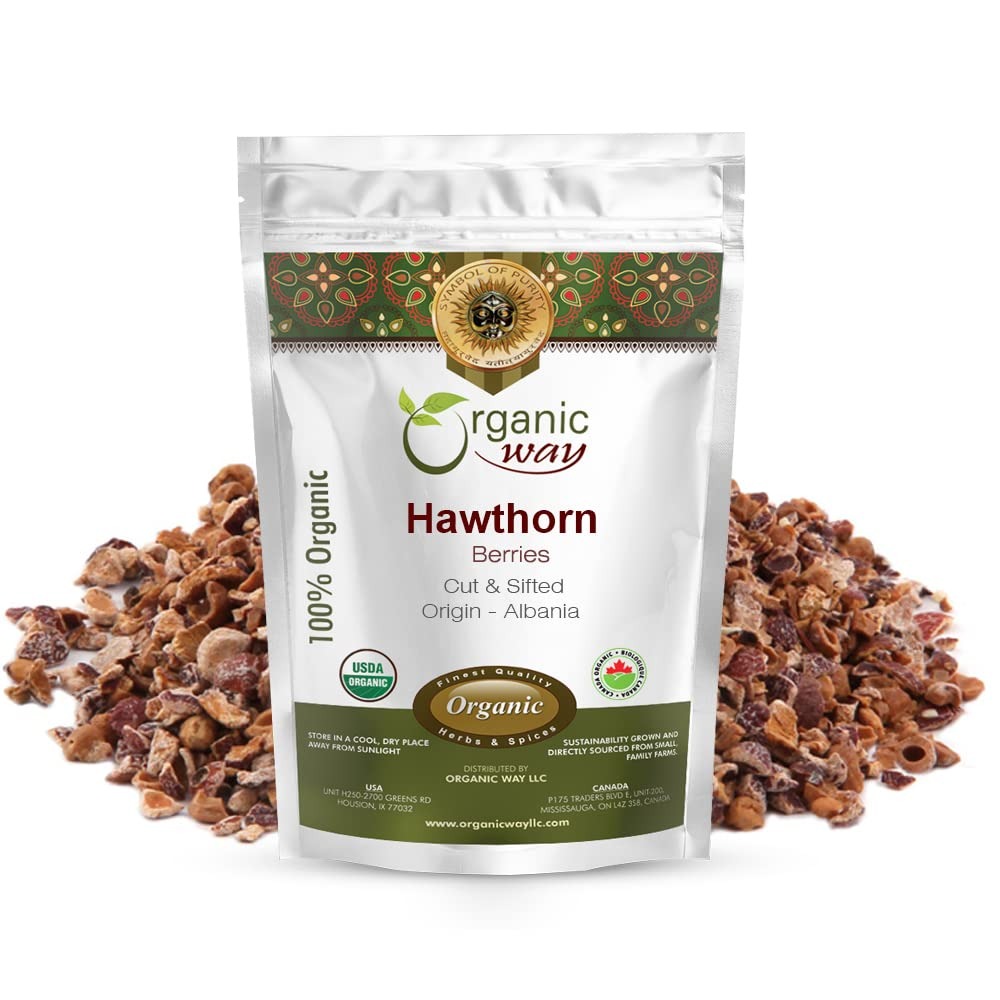
Item Name: Organic Way Hawthorn Berries Cut & Sifted (Crataegus monogyna) - European Wild-Harvest | Organic & Kosher Certified | Vegan | Non GMO & Gluten Free | USDA Certified | Origin - Albania (1/4LBS / 4OZ)
Bullet Point 1: 100% tested USDA and Kosher certified herbal product
Bullet Point 2: Organic products imported from Albania and packaged in USA
Bullet Point 3: Authentic whole Hawthorn Berries processed in a hygienic environment
Bullet Point 4: Pure, highly potent cut and sifted Hawthorn Berries with a distinct aromatic effect
Bullet Point 5: The packaging is flavor-sealed for freshness
Product Description: <p>Hawthorn Berries, Cut &amp; Sifted, is commonly used in beverages mainly in herbal tea, for energy and to improve the cardiovascular system. You can rely on our products for authenticity and potency. Organic Way imports quality organically grown products from different countries and processes them in the USA for the US market. All our products are USDA and Kosher approved and perfectly safe for use.</p><p>Our cut and sifted hawthorn berry fruit means that the dried fruit is not sold in whole form, but rather "cut" into smaller pieces and then "sifted" to remove the small pieces and dust that result from the cutting process.</p>
Value: 1.0
Unit: Count

Price: 11.99